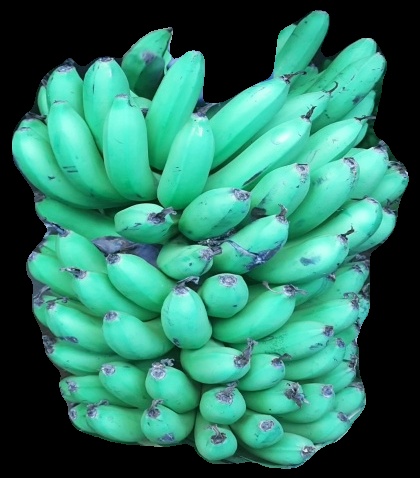
Variety: pachbale
Grade: grade1